Lapworth Museum of Geology

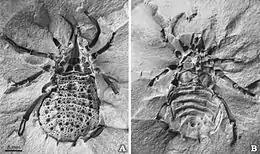
Specimen of the extinct trigonotarbid "Eophrynus prestvicii" held at the museum

The Lapworth Museum closed to visitors in December 2014 for a £2.7m redevelopment project. The aims of this project were to completely redevelop and expand the galleries and displays, making them more accessible and appealing to a broader, non-academic audience, add key visitor and educational facilities that were previously missing (e.g. Education Room, reception desk, shop, cafe, toilets), make all museum spaces fully accessible, and upgrade the museum collections storage facilities. Funding for the redevelopment came from a major Heritage Lottery Fund grant of £1.693m, as well as from University of Birmingham alumni through the Circles of Influence campaign, and grants from Arts Council England and DCMS Wolfson.